Athene (bird)

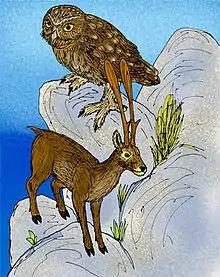
Cretan owl with "Candiacervus ropalophorus"

A number of mainly island representatives of this genus are only known from fossil or subfossil remains: